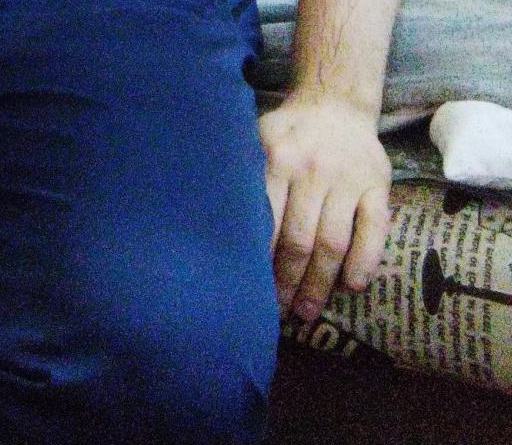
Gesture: no_gesture